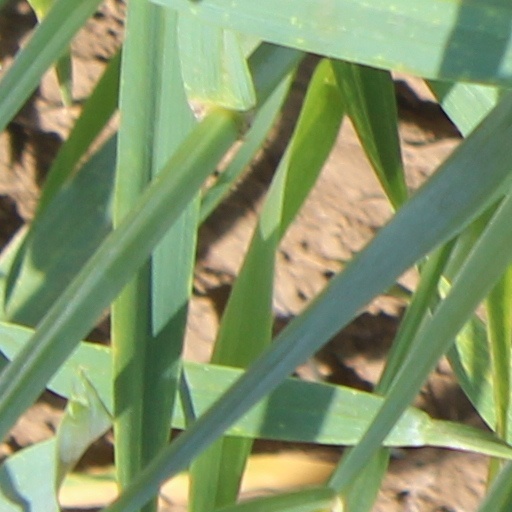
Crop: wheat